Kira (German singer)

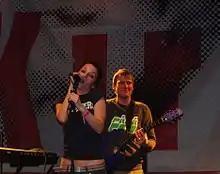
Kira in Vienna, 2005

Janine Scholz, better known by her simple stage name Kira, is a former German singer-songwriter who was born in Wuppertal on October 20, 1978.